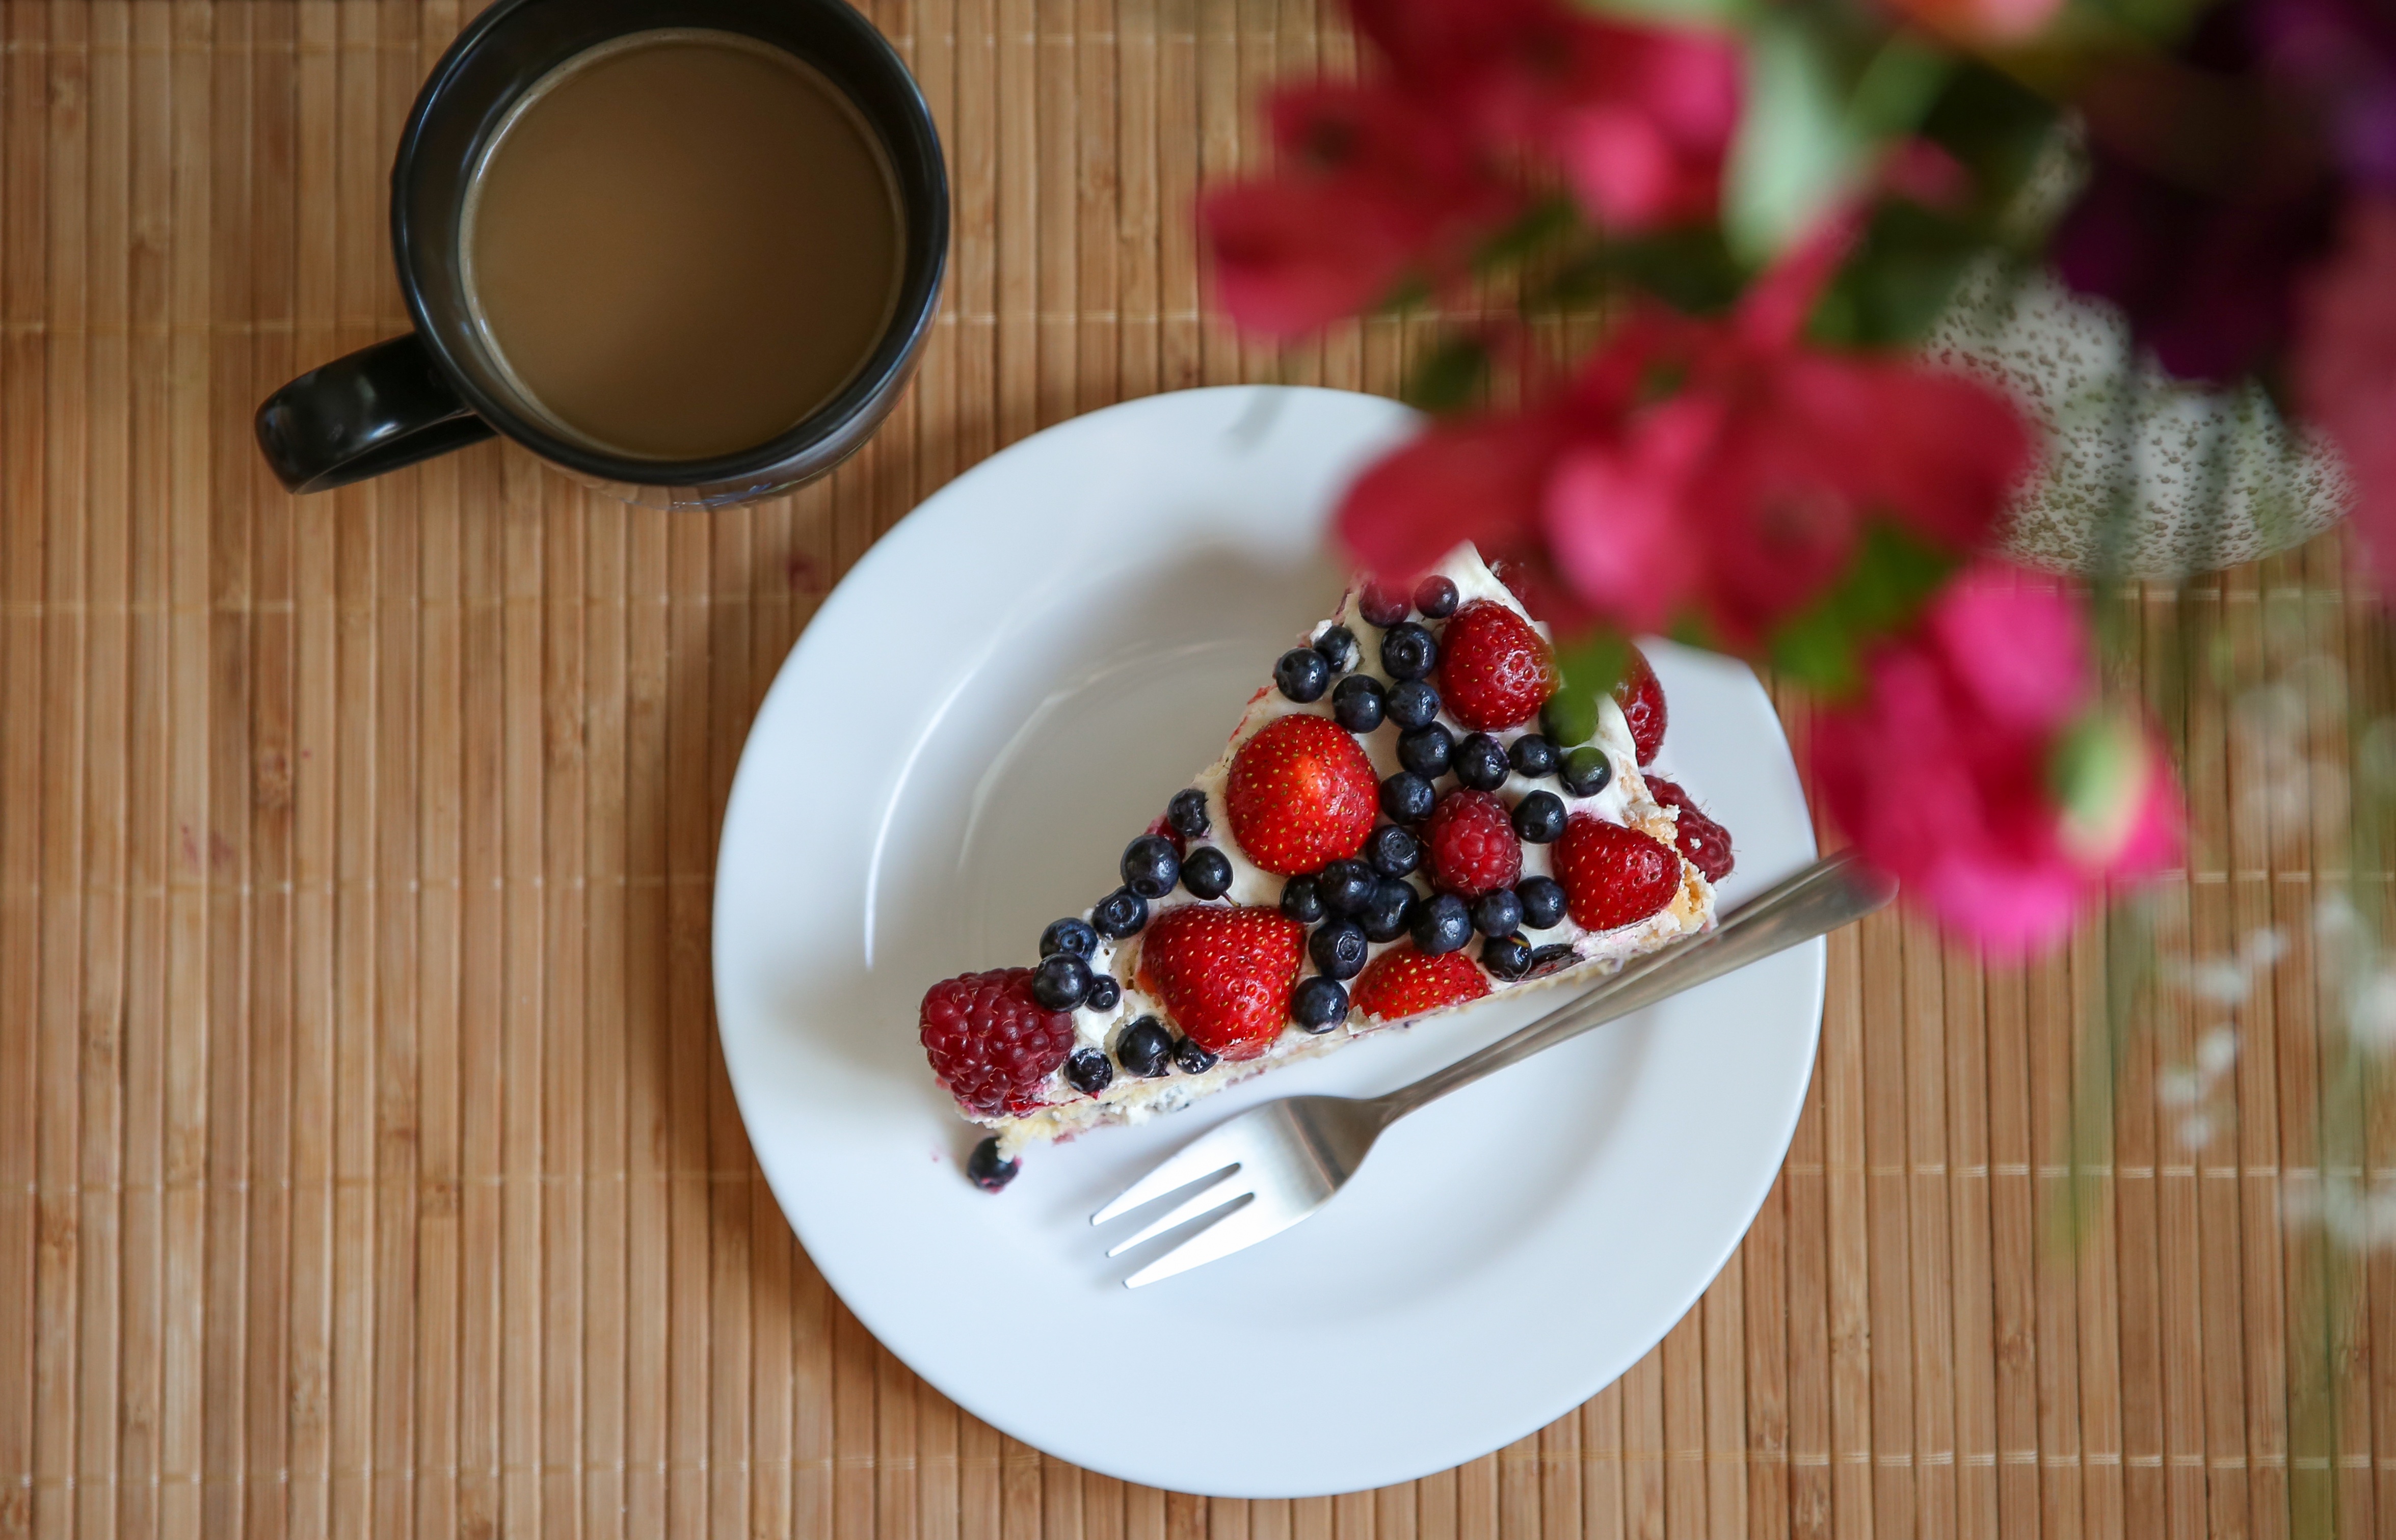
plant, raspberry, fruit, berry, dish, meal, food, produce, breakfast, dessert, strawberry